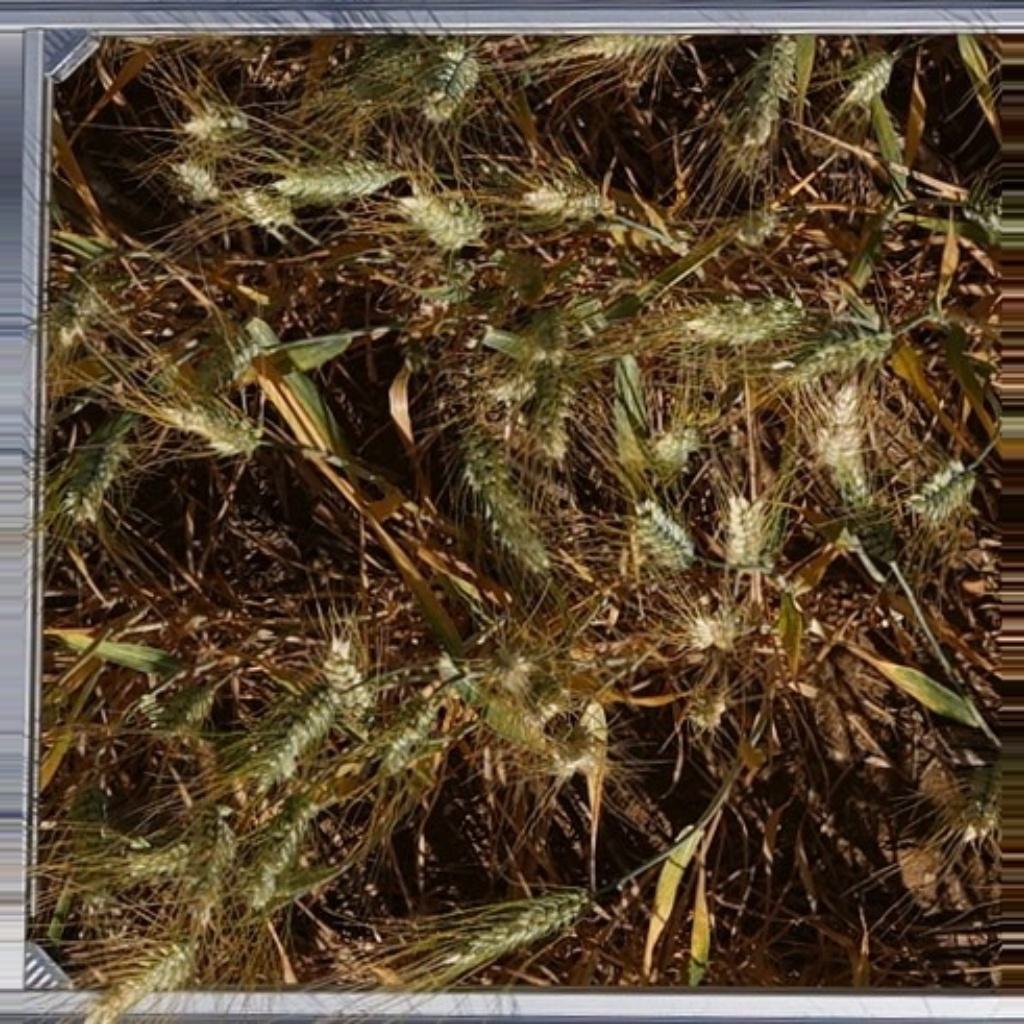
Country: France
Location: VLB
Wheat development stage: Filling - Ripening